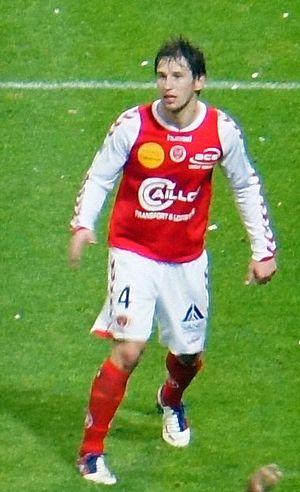
Grzegorz Krychowiak jouant au stade Delaune contre Brest, 2012.
Grzegorz Krychowiak, né le 29 janvier 1990 à Gryfice, est un footballeur international polonais. Il occupe le poste de milieu défensif au Lokomotiv Moscou.